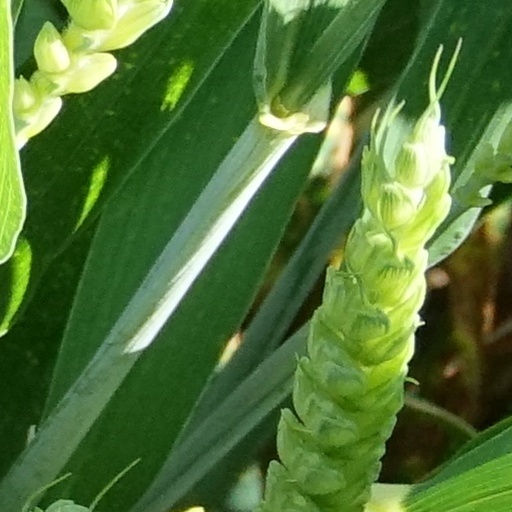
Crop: wheat